James Gullen

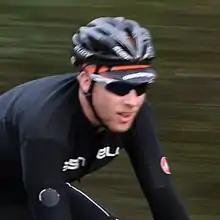
Gullen in 2014

James "Guzza" Gullen (born 15 October 1989) is an English racing cyclist from Yorkshire who rides for .